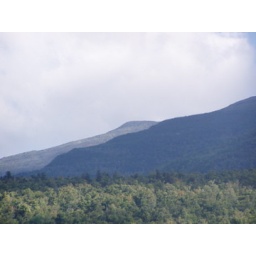
Hiking in the white mountains with Roeland